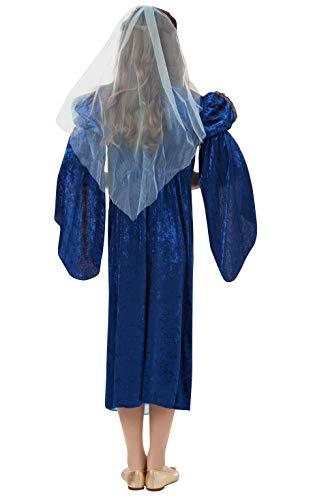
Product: Rubie's Renaissance Faire Juliet Costume, Medium, One Color
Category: Toys & Games | Dress Up & Pretend Play | Costumes
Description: Renaissance faire Juliet costume includes dress and headpiece.
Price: $10.73
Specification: ProductDimensions:17x12x2inches|ItemWeight:1.1pounds|ShippingWeight:8.5ounces(Viewshippingratesandpolicies)|DomesticShipping:ItemcanbeshippedwithinU.S.|InternationalShipping:ThisitemcanbeshippedtoselectcountriesoutsideoftheU.S.LearnMore|ASIN:B000GWHAJG|Itemmodelnumber:883805_M|Manufacturerrecommendedage:5-7years